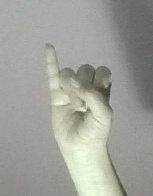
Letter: meem